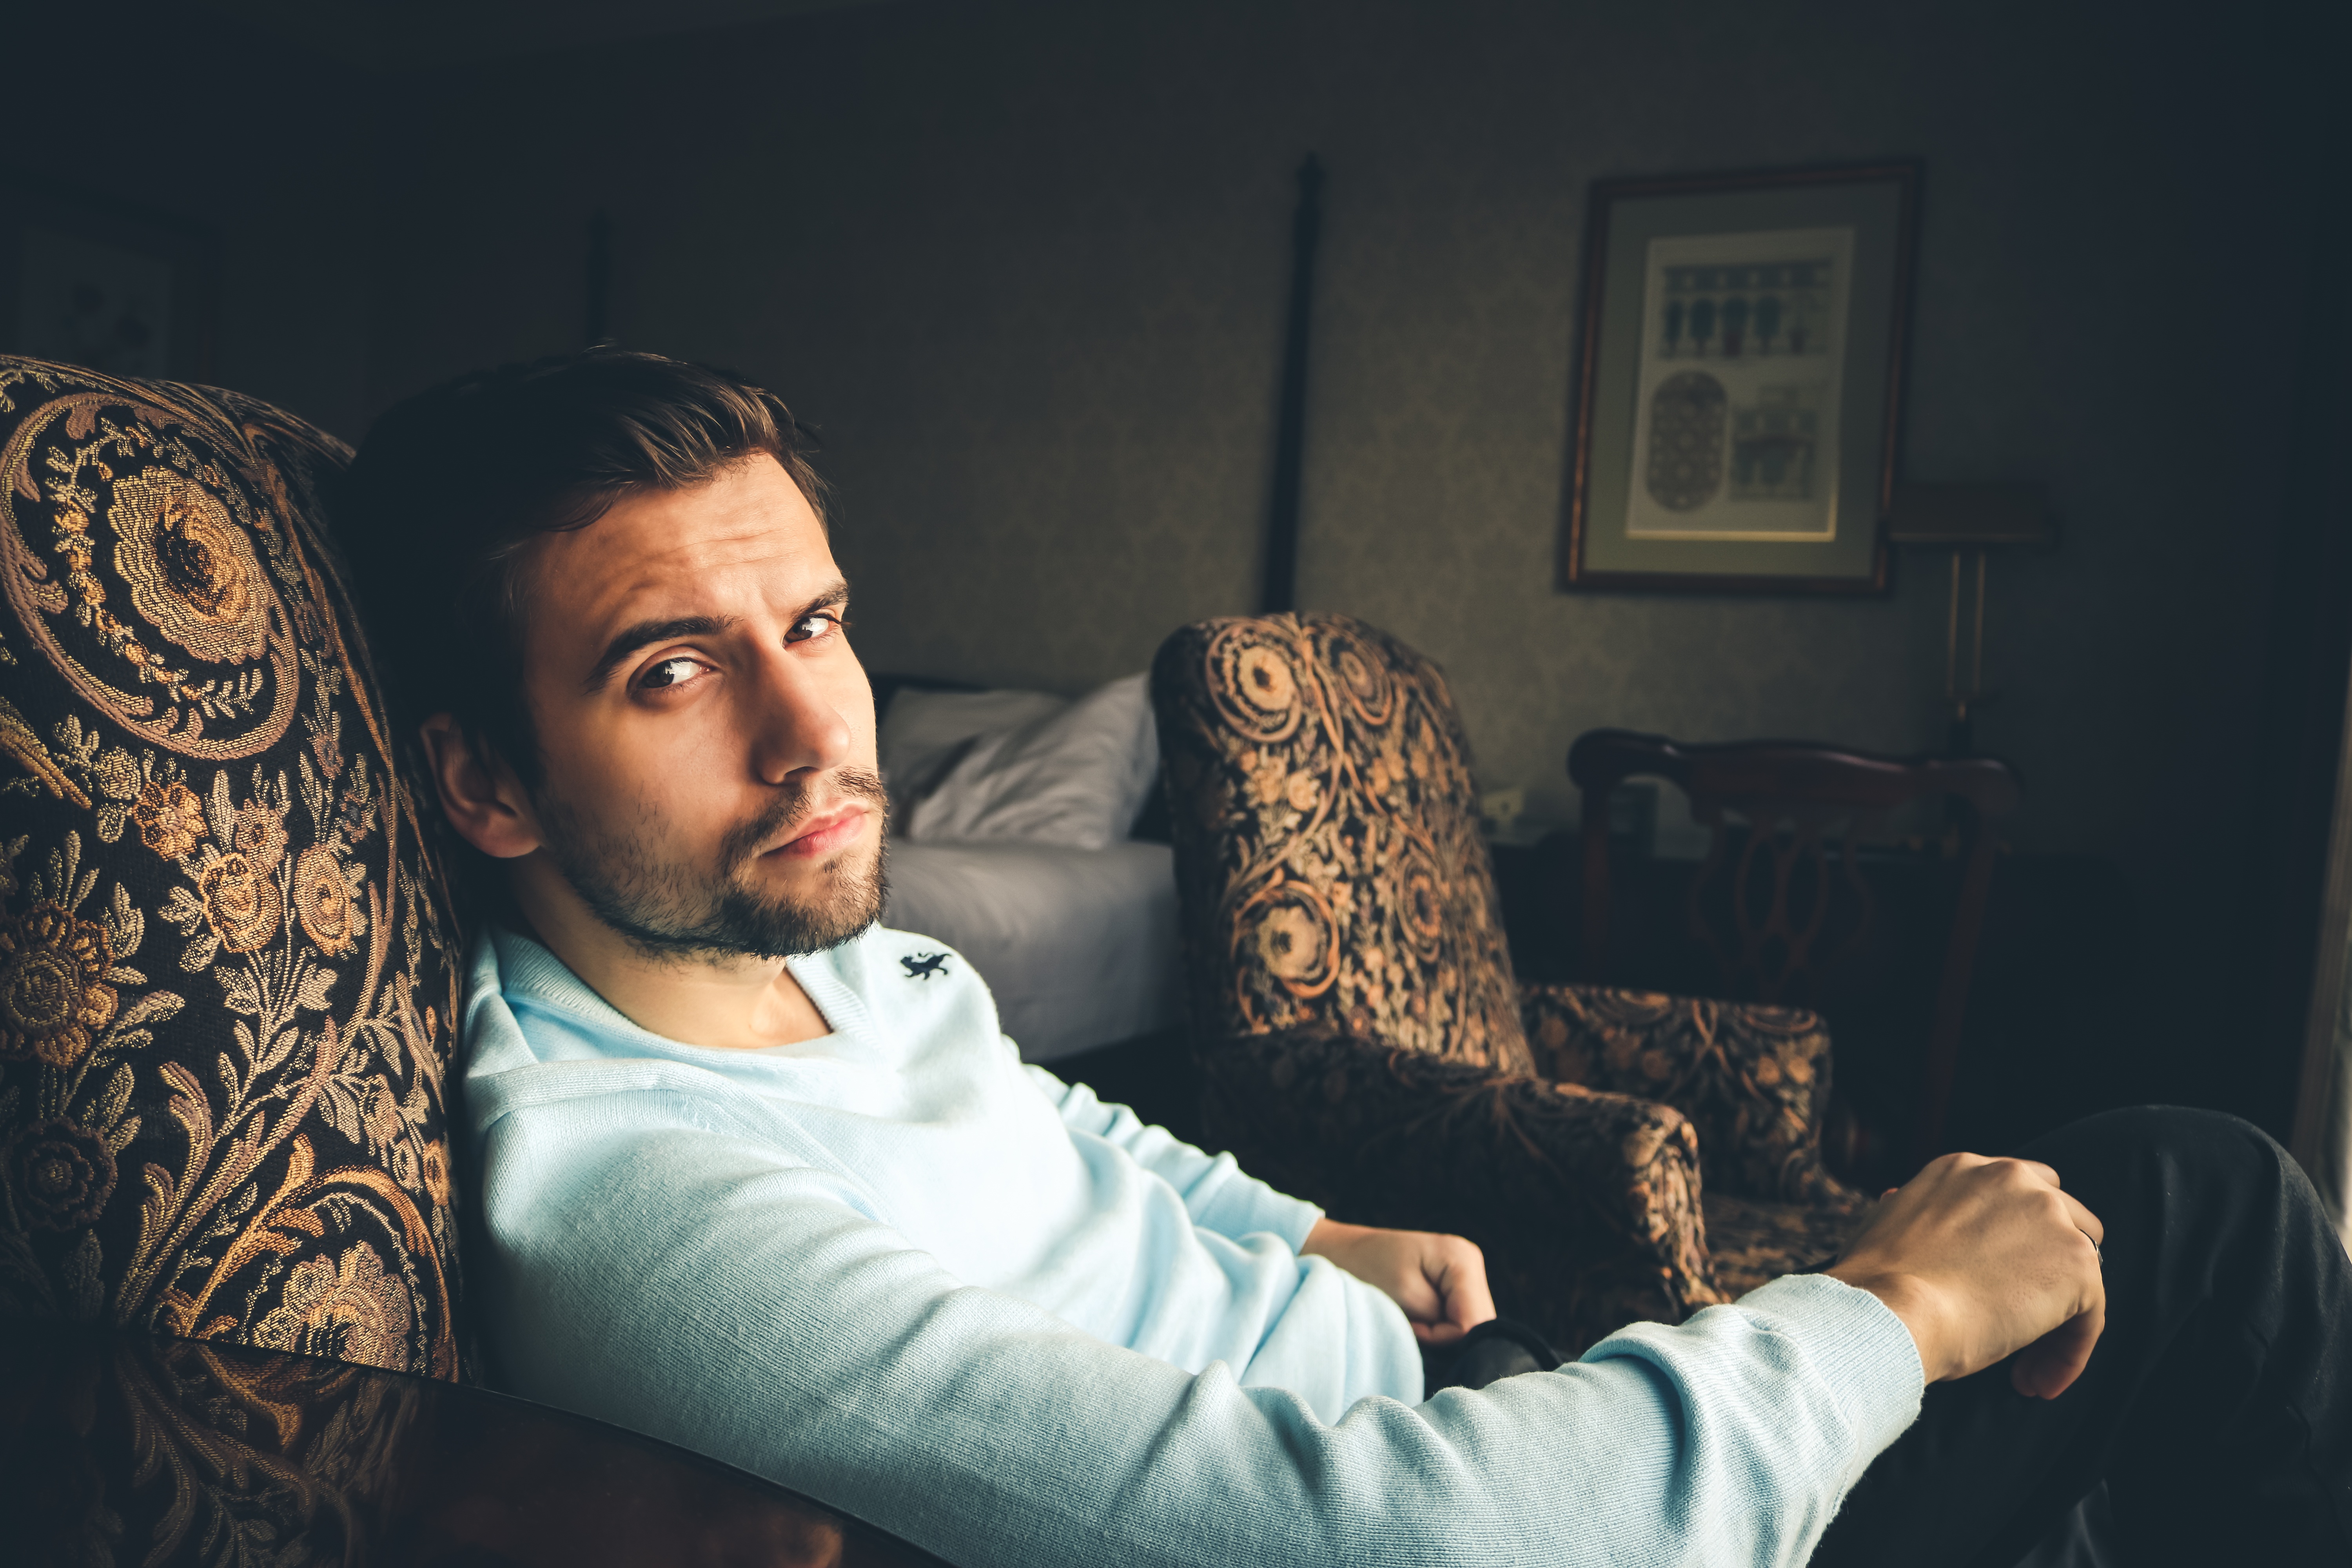
man, person, people, white, photography, boy, male, guy, portrait, model, young, fashion, face, hotel, photograph, sexy, handsome, attractive, adult, photo shoot, handsome young man